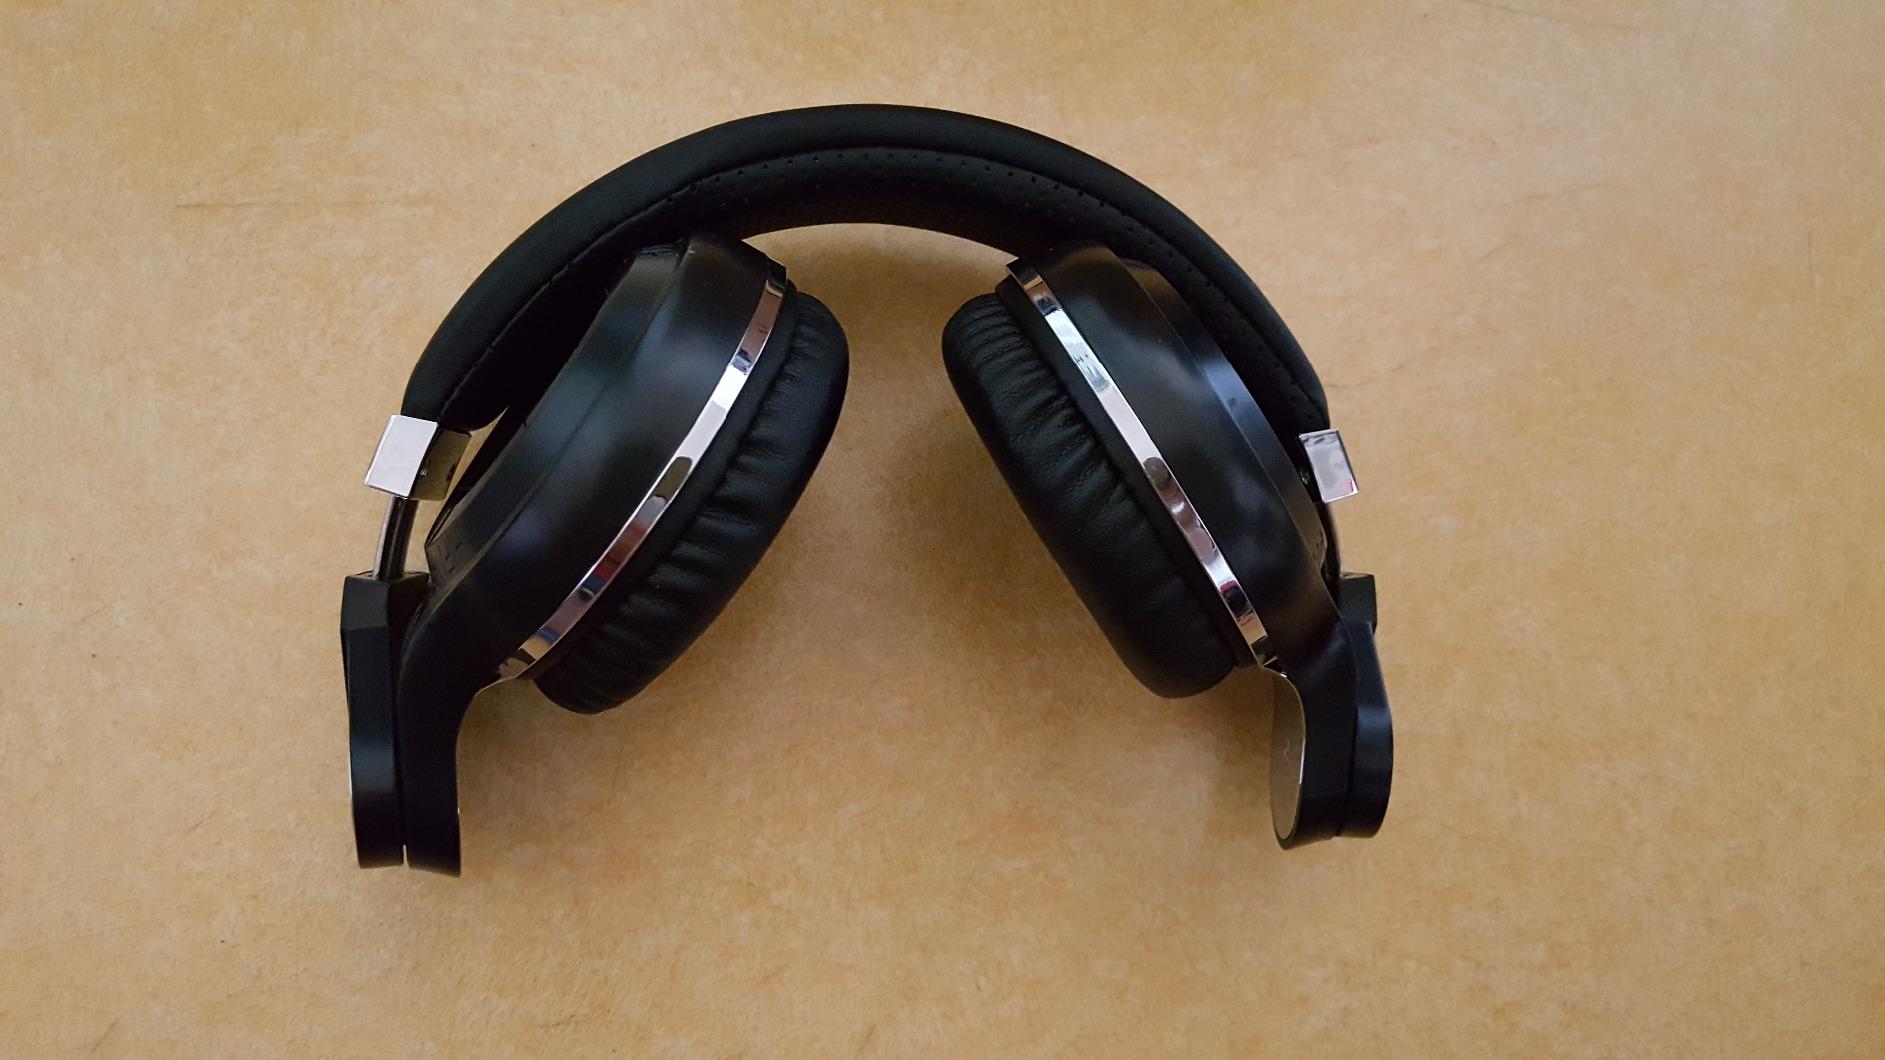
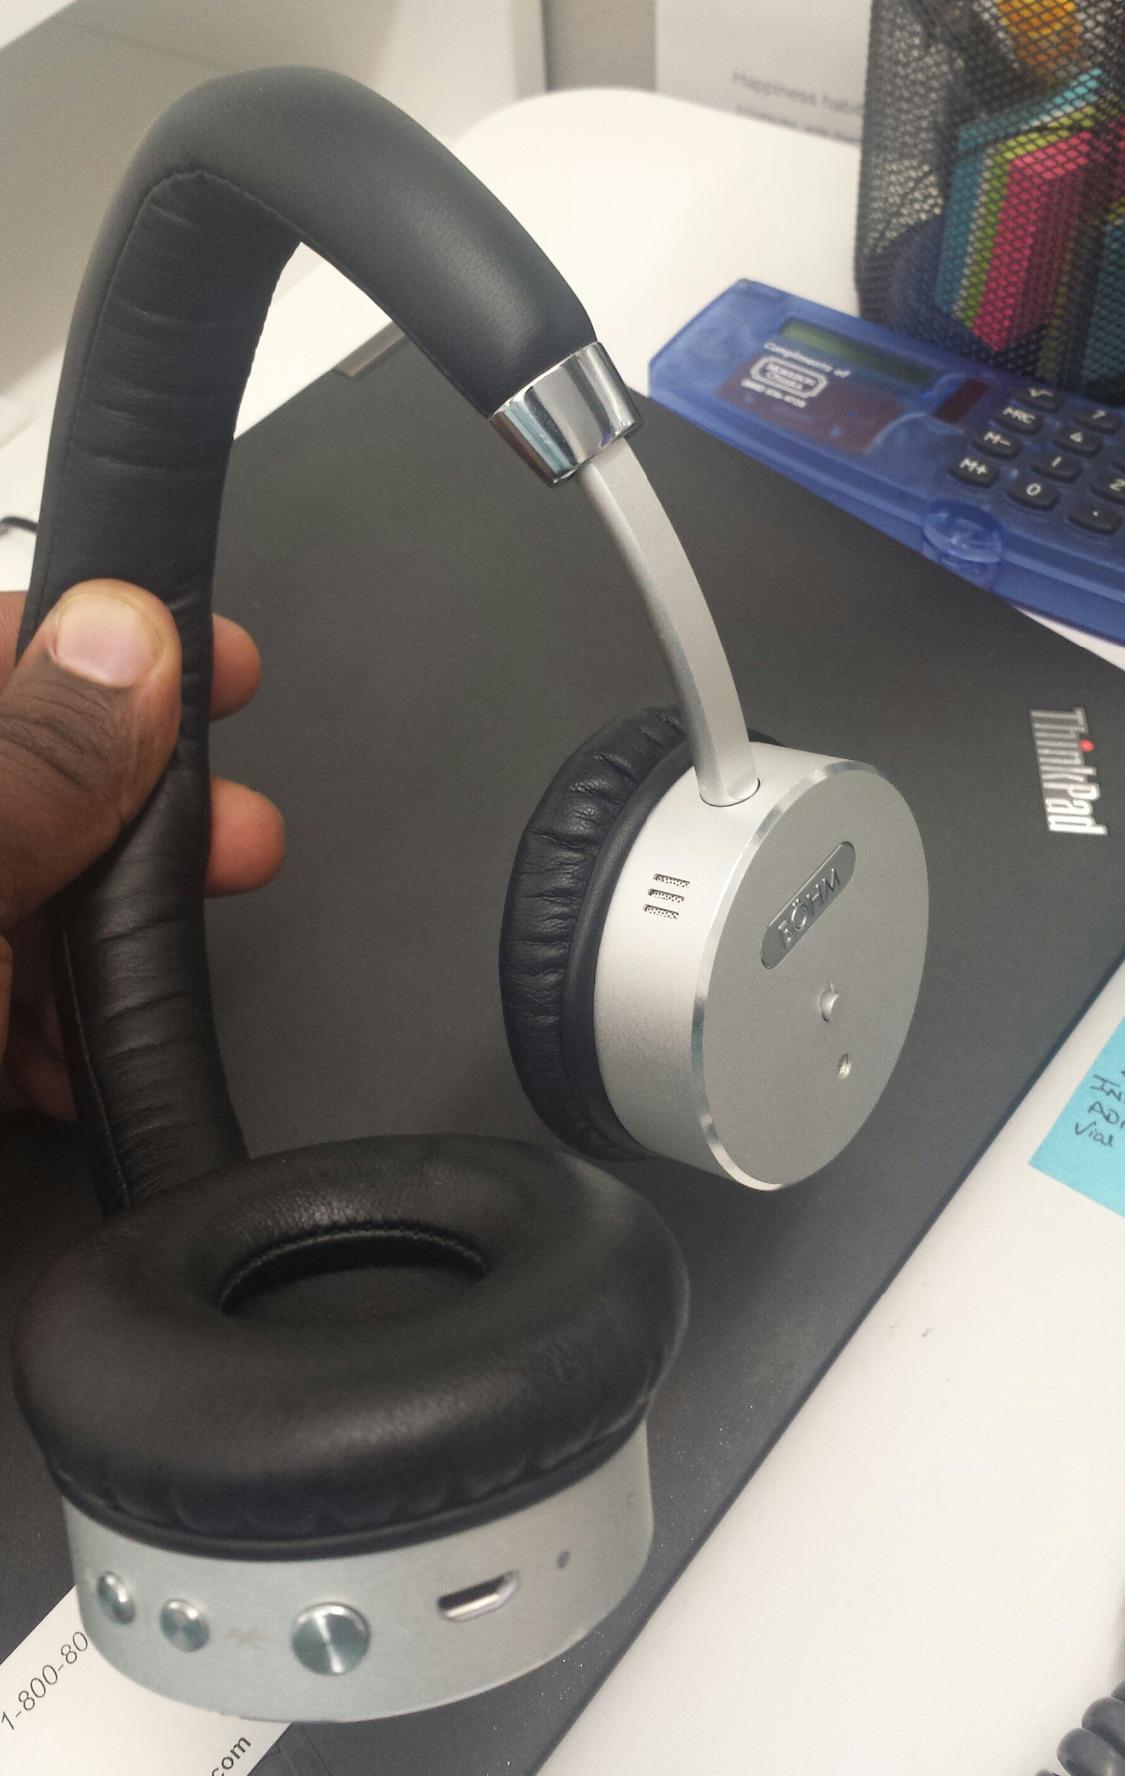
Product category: headphones
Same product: no